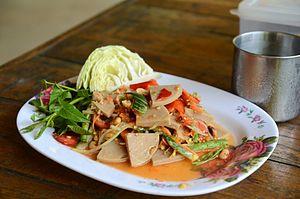
La salade de papaye verte est une salade épicée à base de papaye verte râpée. D'origine lao, elle est couramment consommée à travers l'Asie du Sud-Est, où elle porte de nombreux noms : tam som, tam maak hoong, som tam, bok l'hong, gỏi đu đủ en vietnamien. Ce plat combine les cinq saveurs principales des cuisines locales : l'acidité de la lime, l'épicé du piment, le salé et l'umami de la sauce de poisson et le sucré du sucre de palme.
Le giò lụa ou chả lụa, aussi connu sous l'appellation mortadelle vietnamienne ou pâté de porc vietnamien, est le type de saucisse le plus répandu dans la cuisine vietnamienne. Il est préparé à partir de viande de porc et est traditionnellement enveloppé dans des feuilles de banane. Giò lụa est le nom en dialecte du nord, tandis que chả lụa est le nom dans les dialectes du centre et du sud.